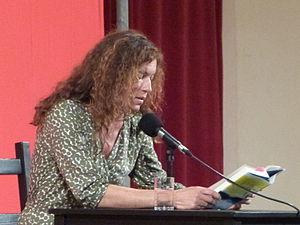
Anne Weber, née en 1964 à Offenbach, est une écrivaine allemande qui vit à Paris depuis 1983. Elle écrit toujours deux versions, française et allemande, de ses livres. Elle est aussi traductrice littéraire dans les deux langues.